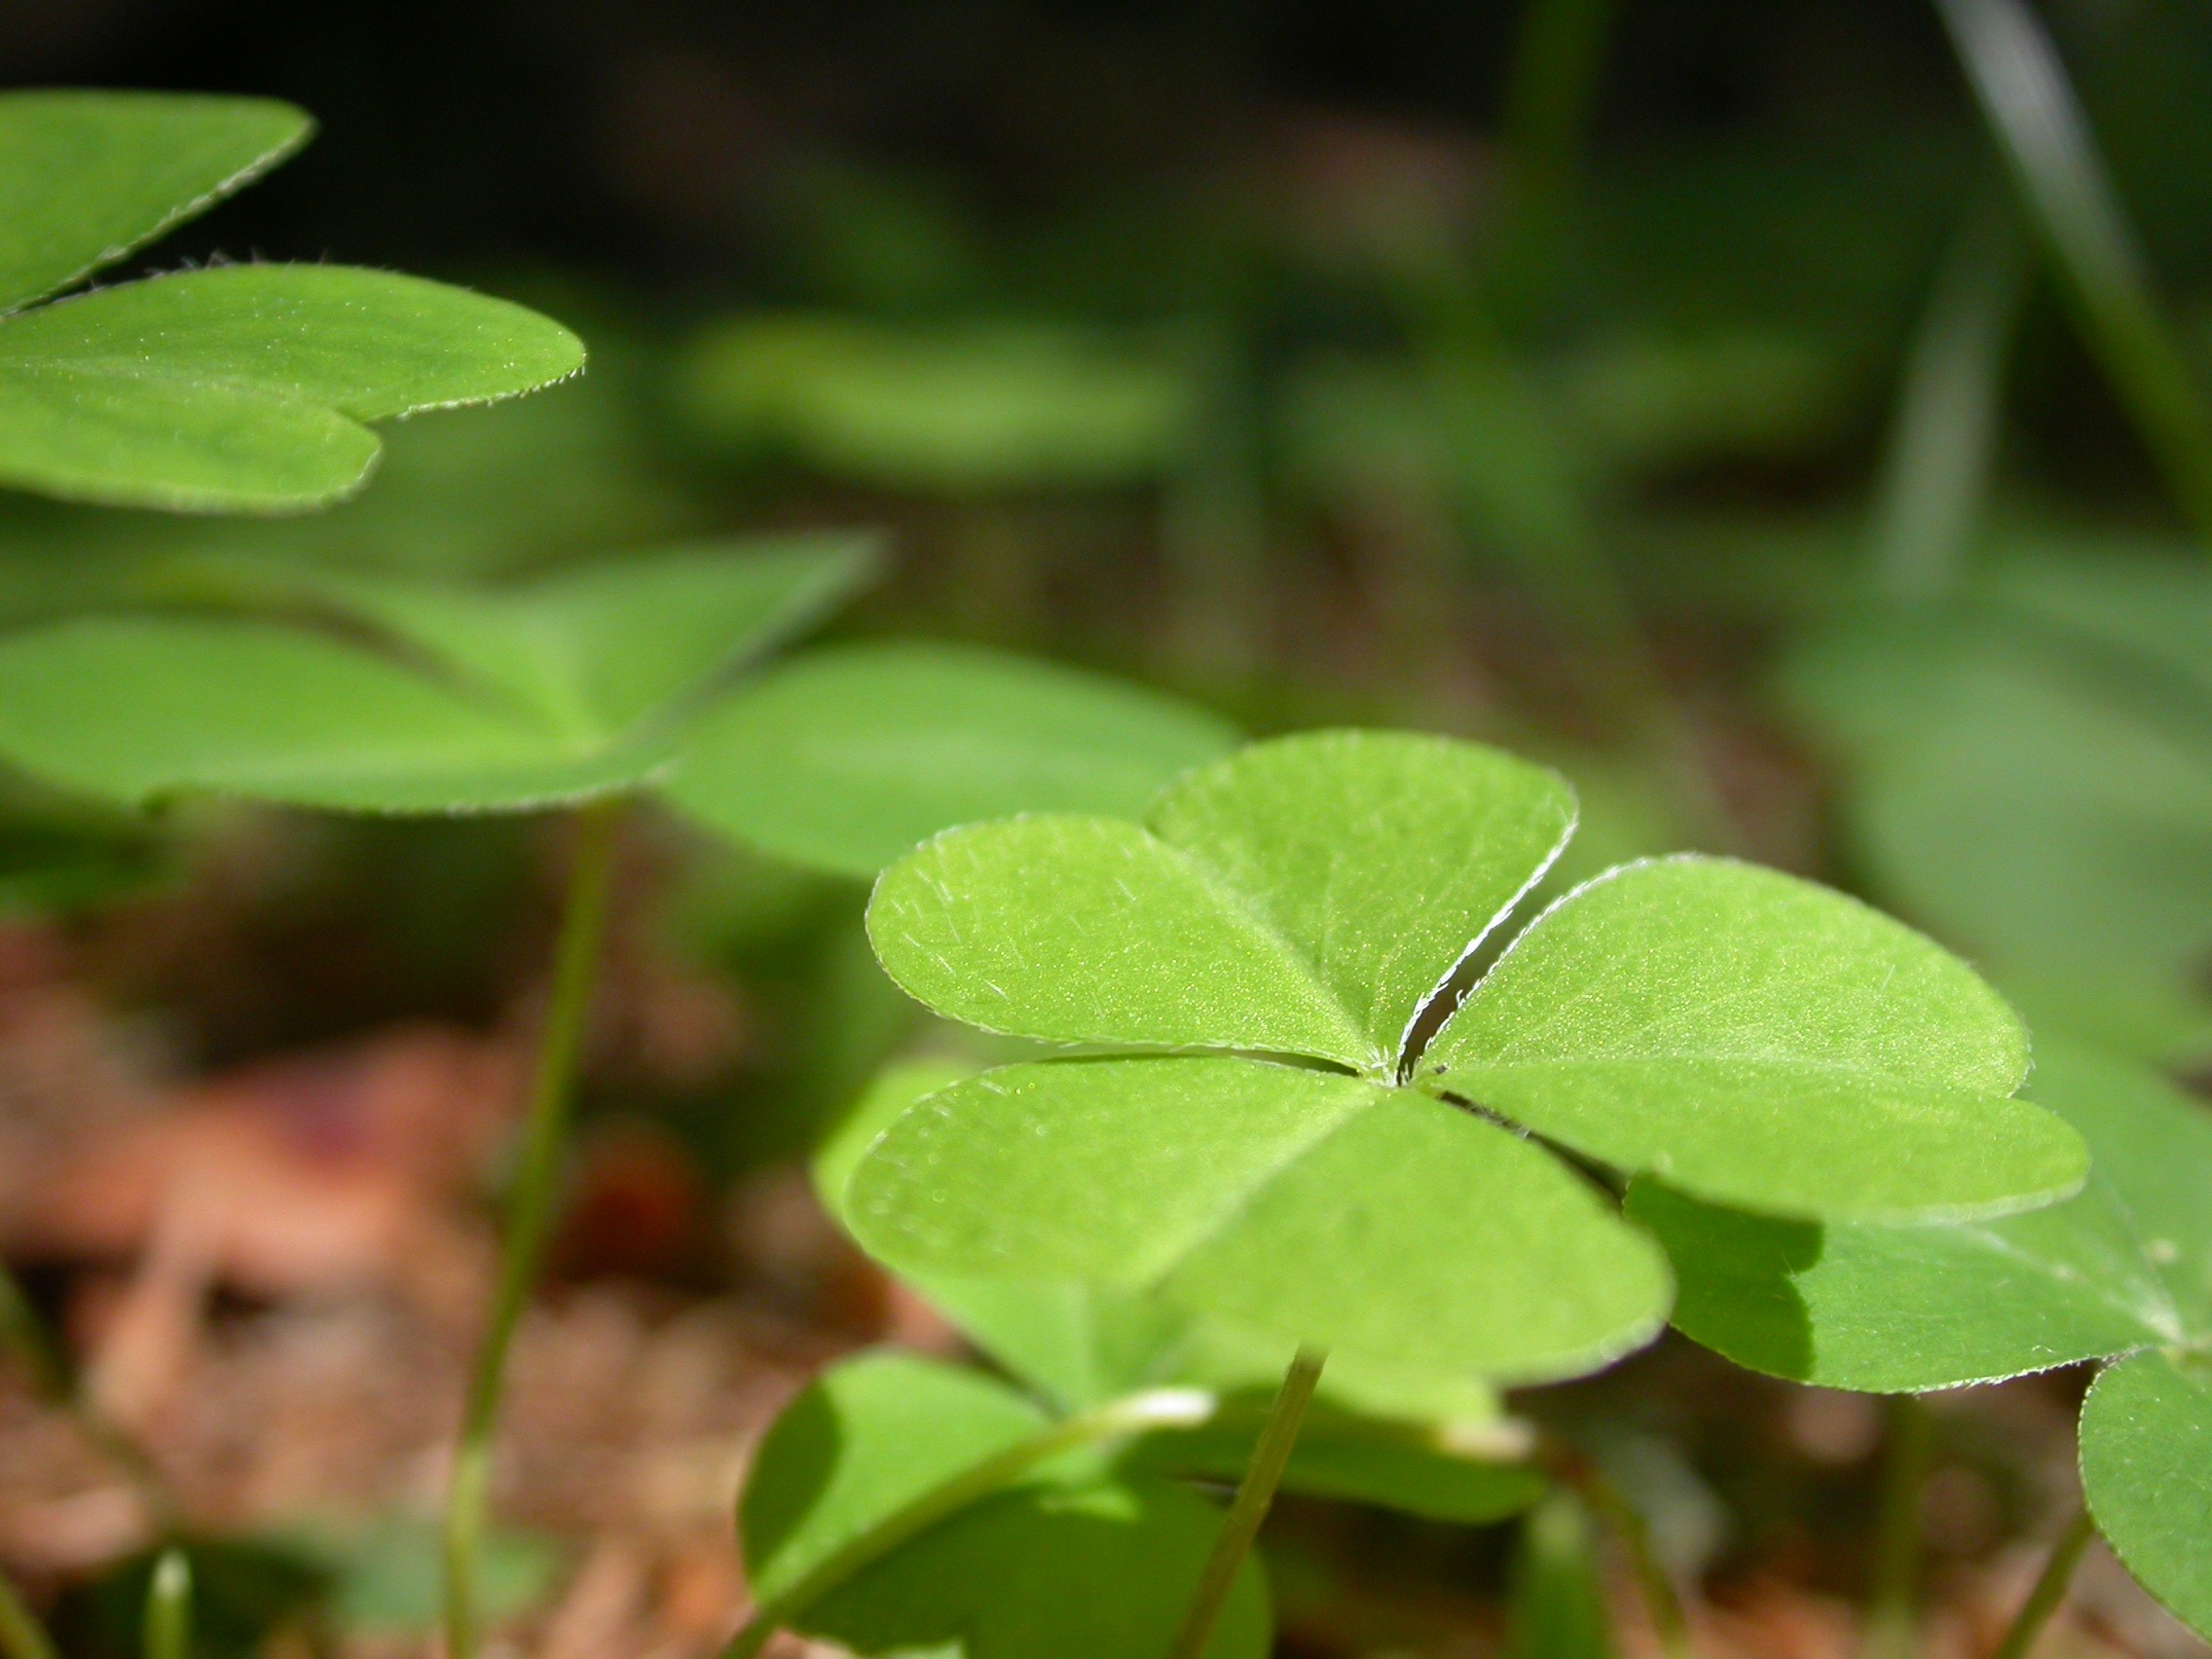
nature, plant, leaf, flower, green, herb, botany, flora, clover, wildflower, sorrel, klee, macro photography, flowering plant, four leaf clover, annual plant, plant stem, land plant, trifolieae